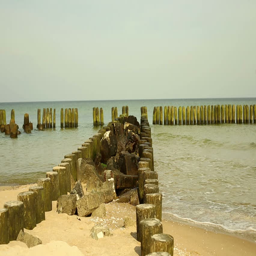
young woman walking on a beam in the sea